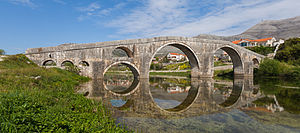
Buebro / Stenbuebroer og murværksbuebroer
Stenbuebro fra 1574 ved byen Trebinje i Bosnien-Herzegovina.
En Buebro er en bro, hvor selve buen er hovedbæresystemet. Buen kan være placeret over, under eller delvis over eller under brobanen.